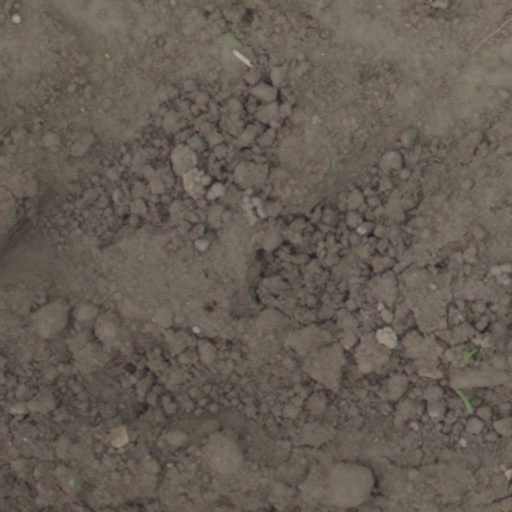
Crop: wheat